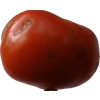
Label: tomato